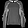
Label: Shirt